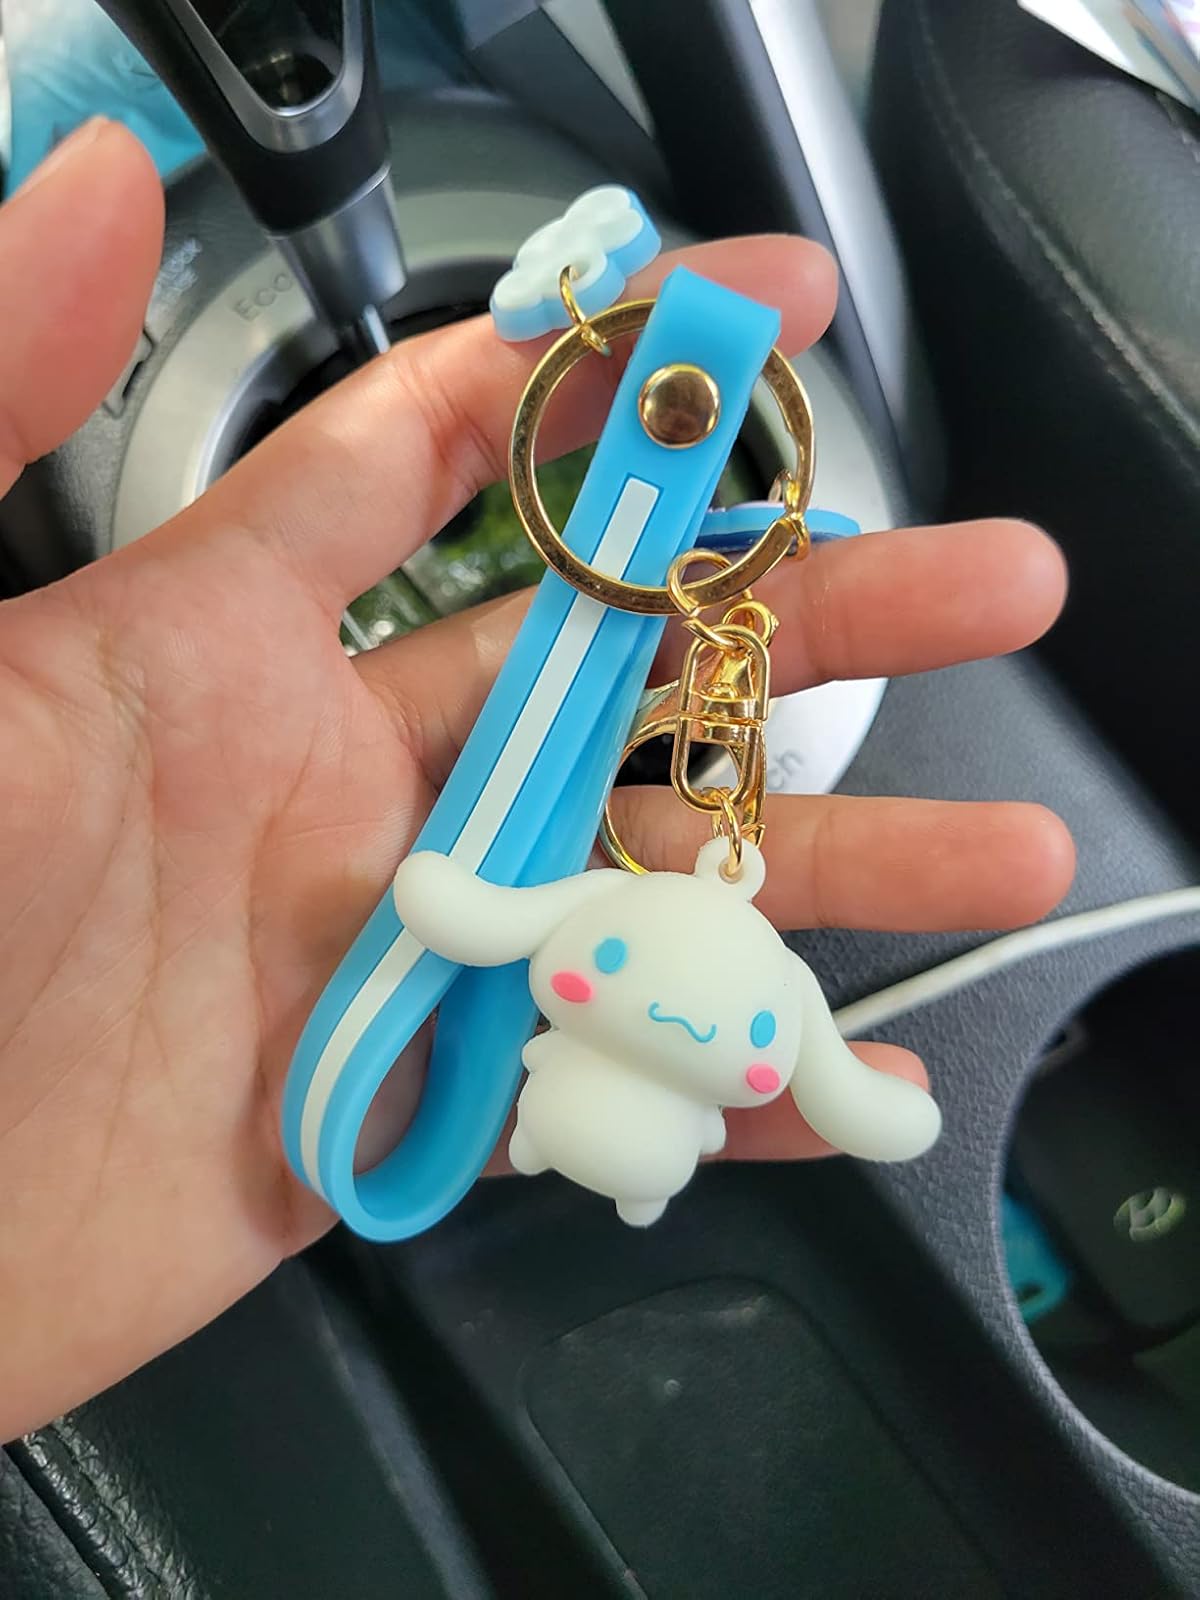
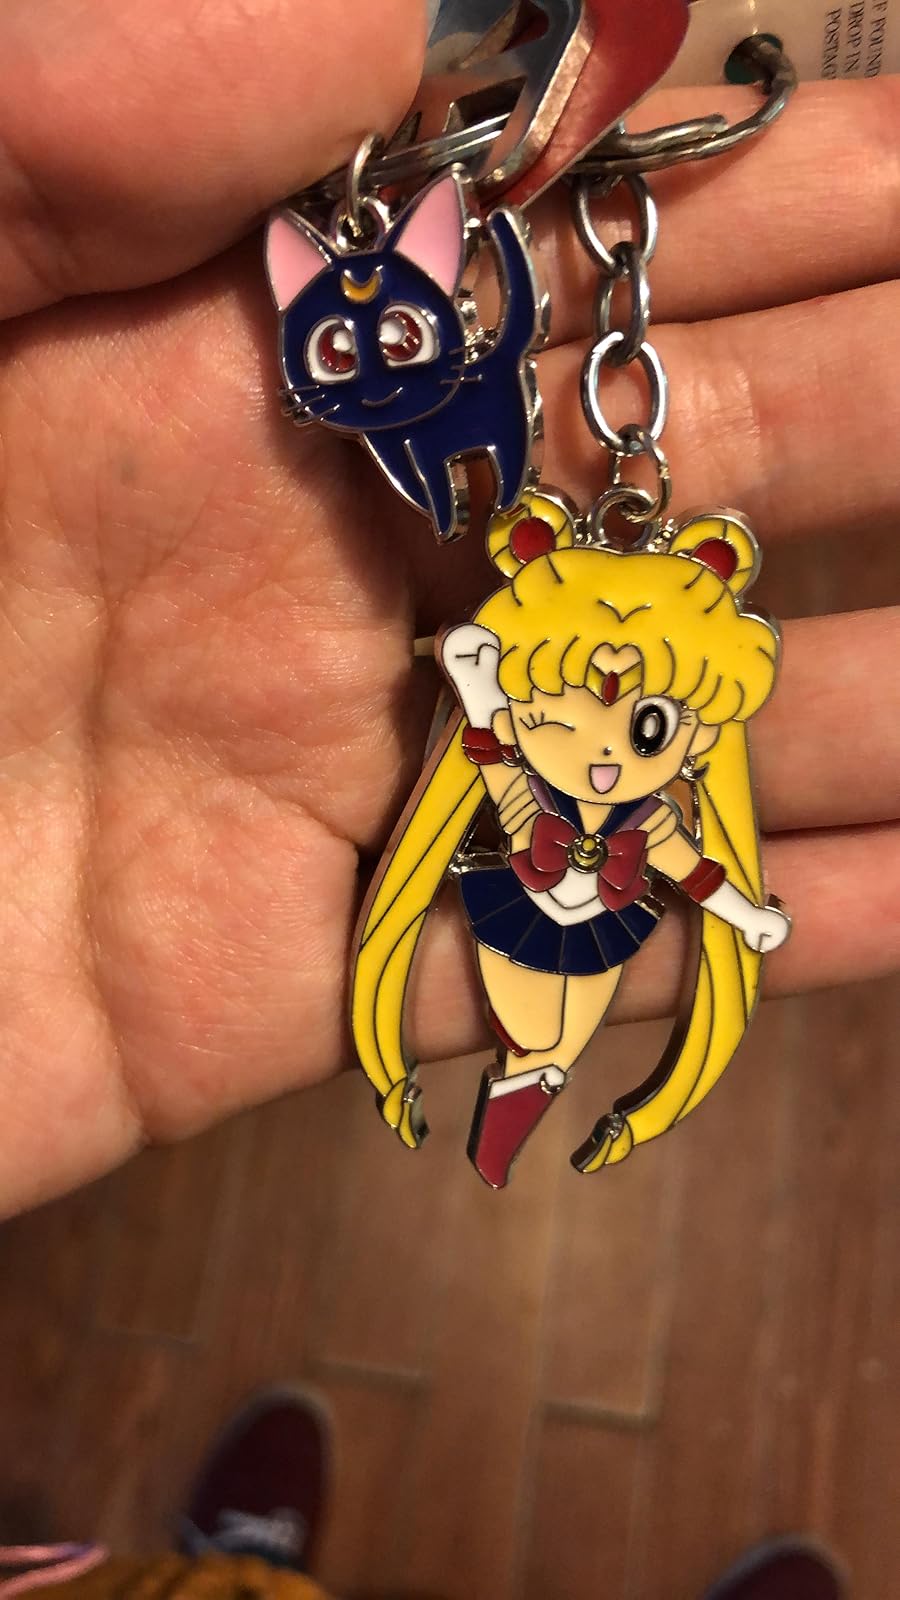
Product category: accessories_keychain
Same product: no